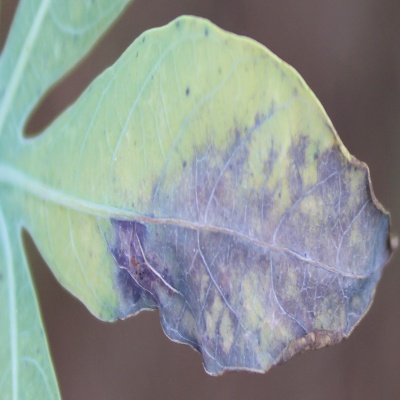
Crop: Cassava
Condition: bacterial blight